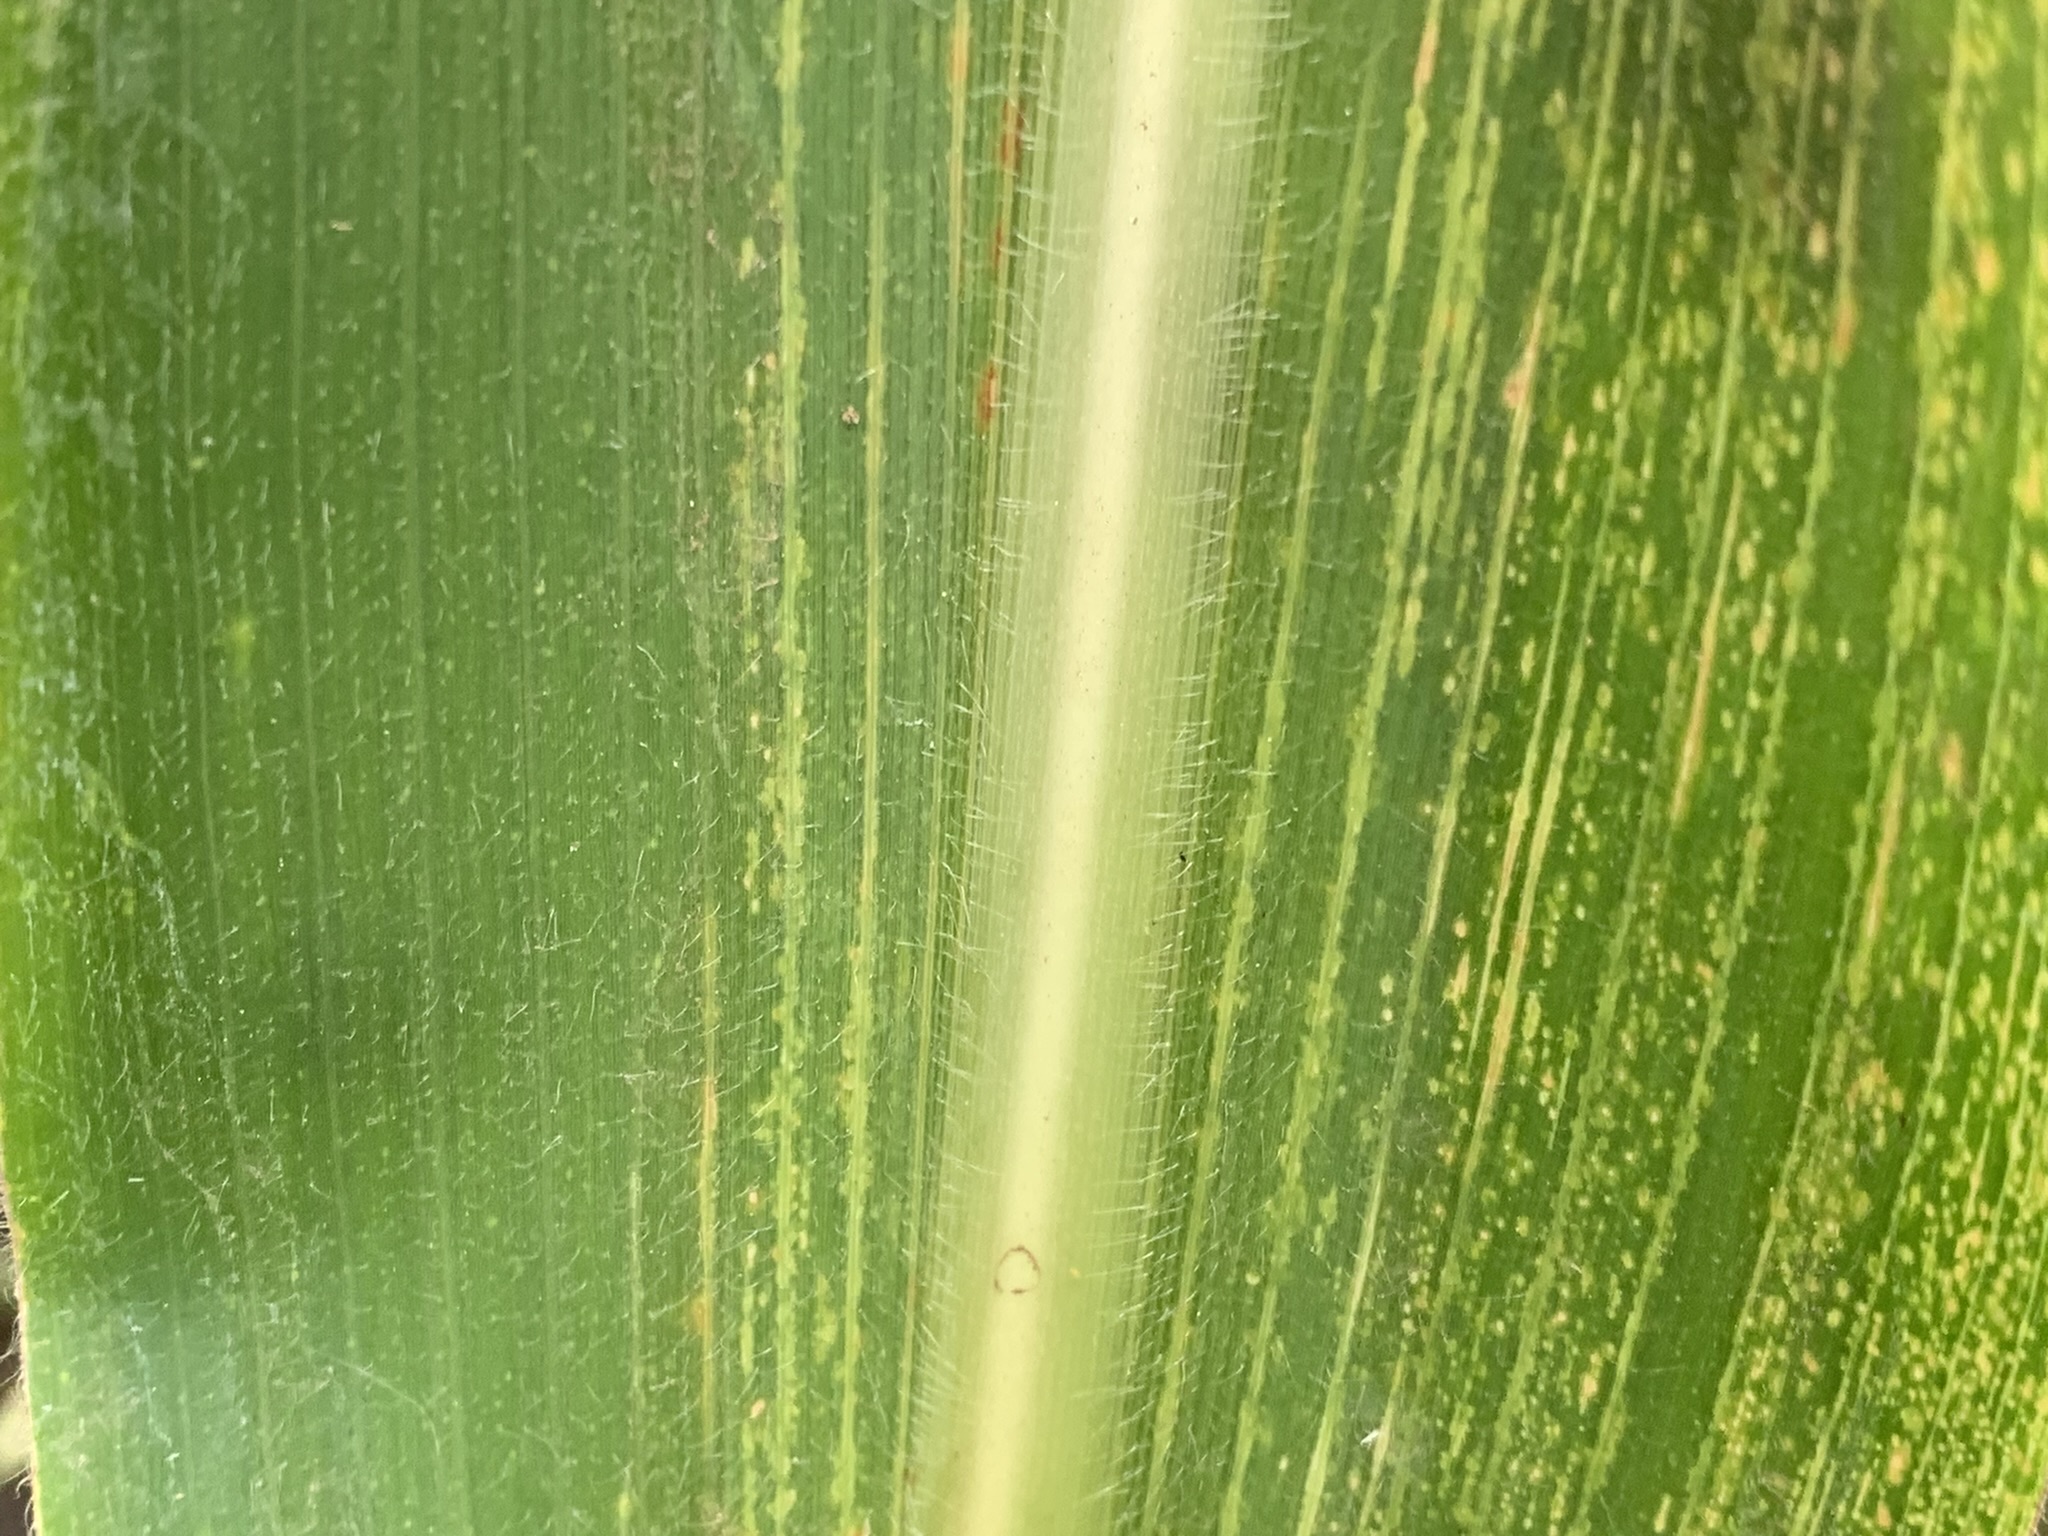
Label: MSV